Kamakura shogunate

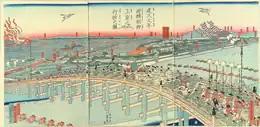

Yoritomo unexpectedly died in an accident in 1199, leaving the Minamoto clan weakened. Hōjō Tokimasa, the father of Yoritomo's widow, Hōjō Masako, and former guardian and protector of Yoritomo, claimed the title of regent (shikken) to Yoritomo's son Minamoto no Yoriie, eventually making that claim hereditary to the Hōjō clan. At the same time, Hōjō Masako maneuvered herself into such a powerful, albeit informal, position that people began calling her the "nun shogun" in the place of her son Yoriie. As Minamoto no Yoriie grew older, however, he attempted to exert real power, resulting in a power struggle with the Hōjō clan of his own mother. These conflicts caused considerable tensions within the shogunate. In 1201, the Jo clan unsuccessfully attempted to overthrow the Minamoto clan in the Kennin Rebellion. Eventually, Tokimasa deposed Yoriie, backed up his younger brother, Minamoto no Sanetomo, as a new shōgun, and assumed the post of shikken. Sanetomo was only twelve at this point, and accordingly power factually rested with his mother Hōjō Masako. The Minamoto remained the titular shōguns, with the Hōjō holding the real power. In 1204, loyalists of Yoriie attempted an uprising to topple the Hōjō domination, but the latter defeated the rebels and assassinated Yoriie.